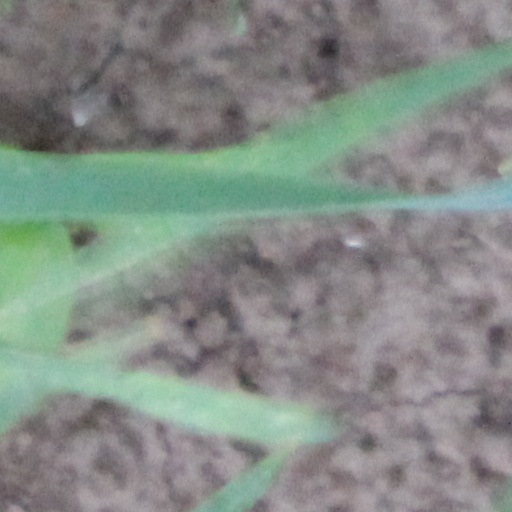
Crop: wheat